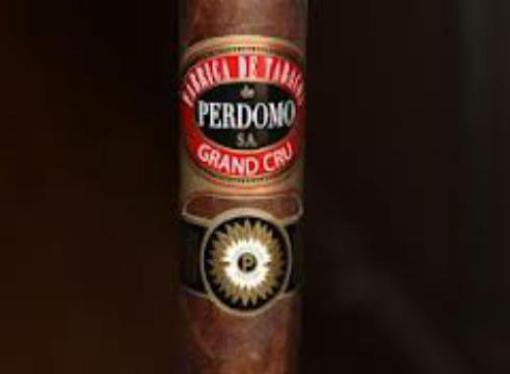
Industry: Necessities